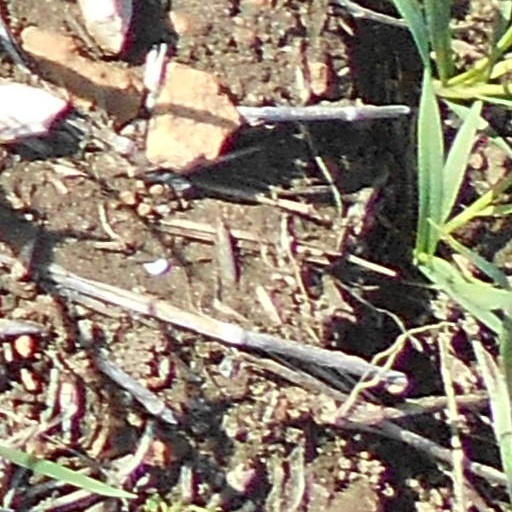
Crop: wheat